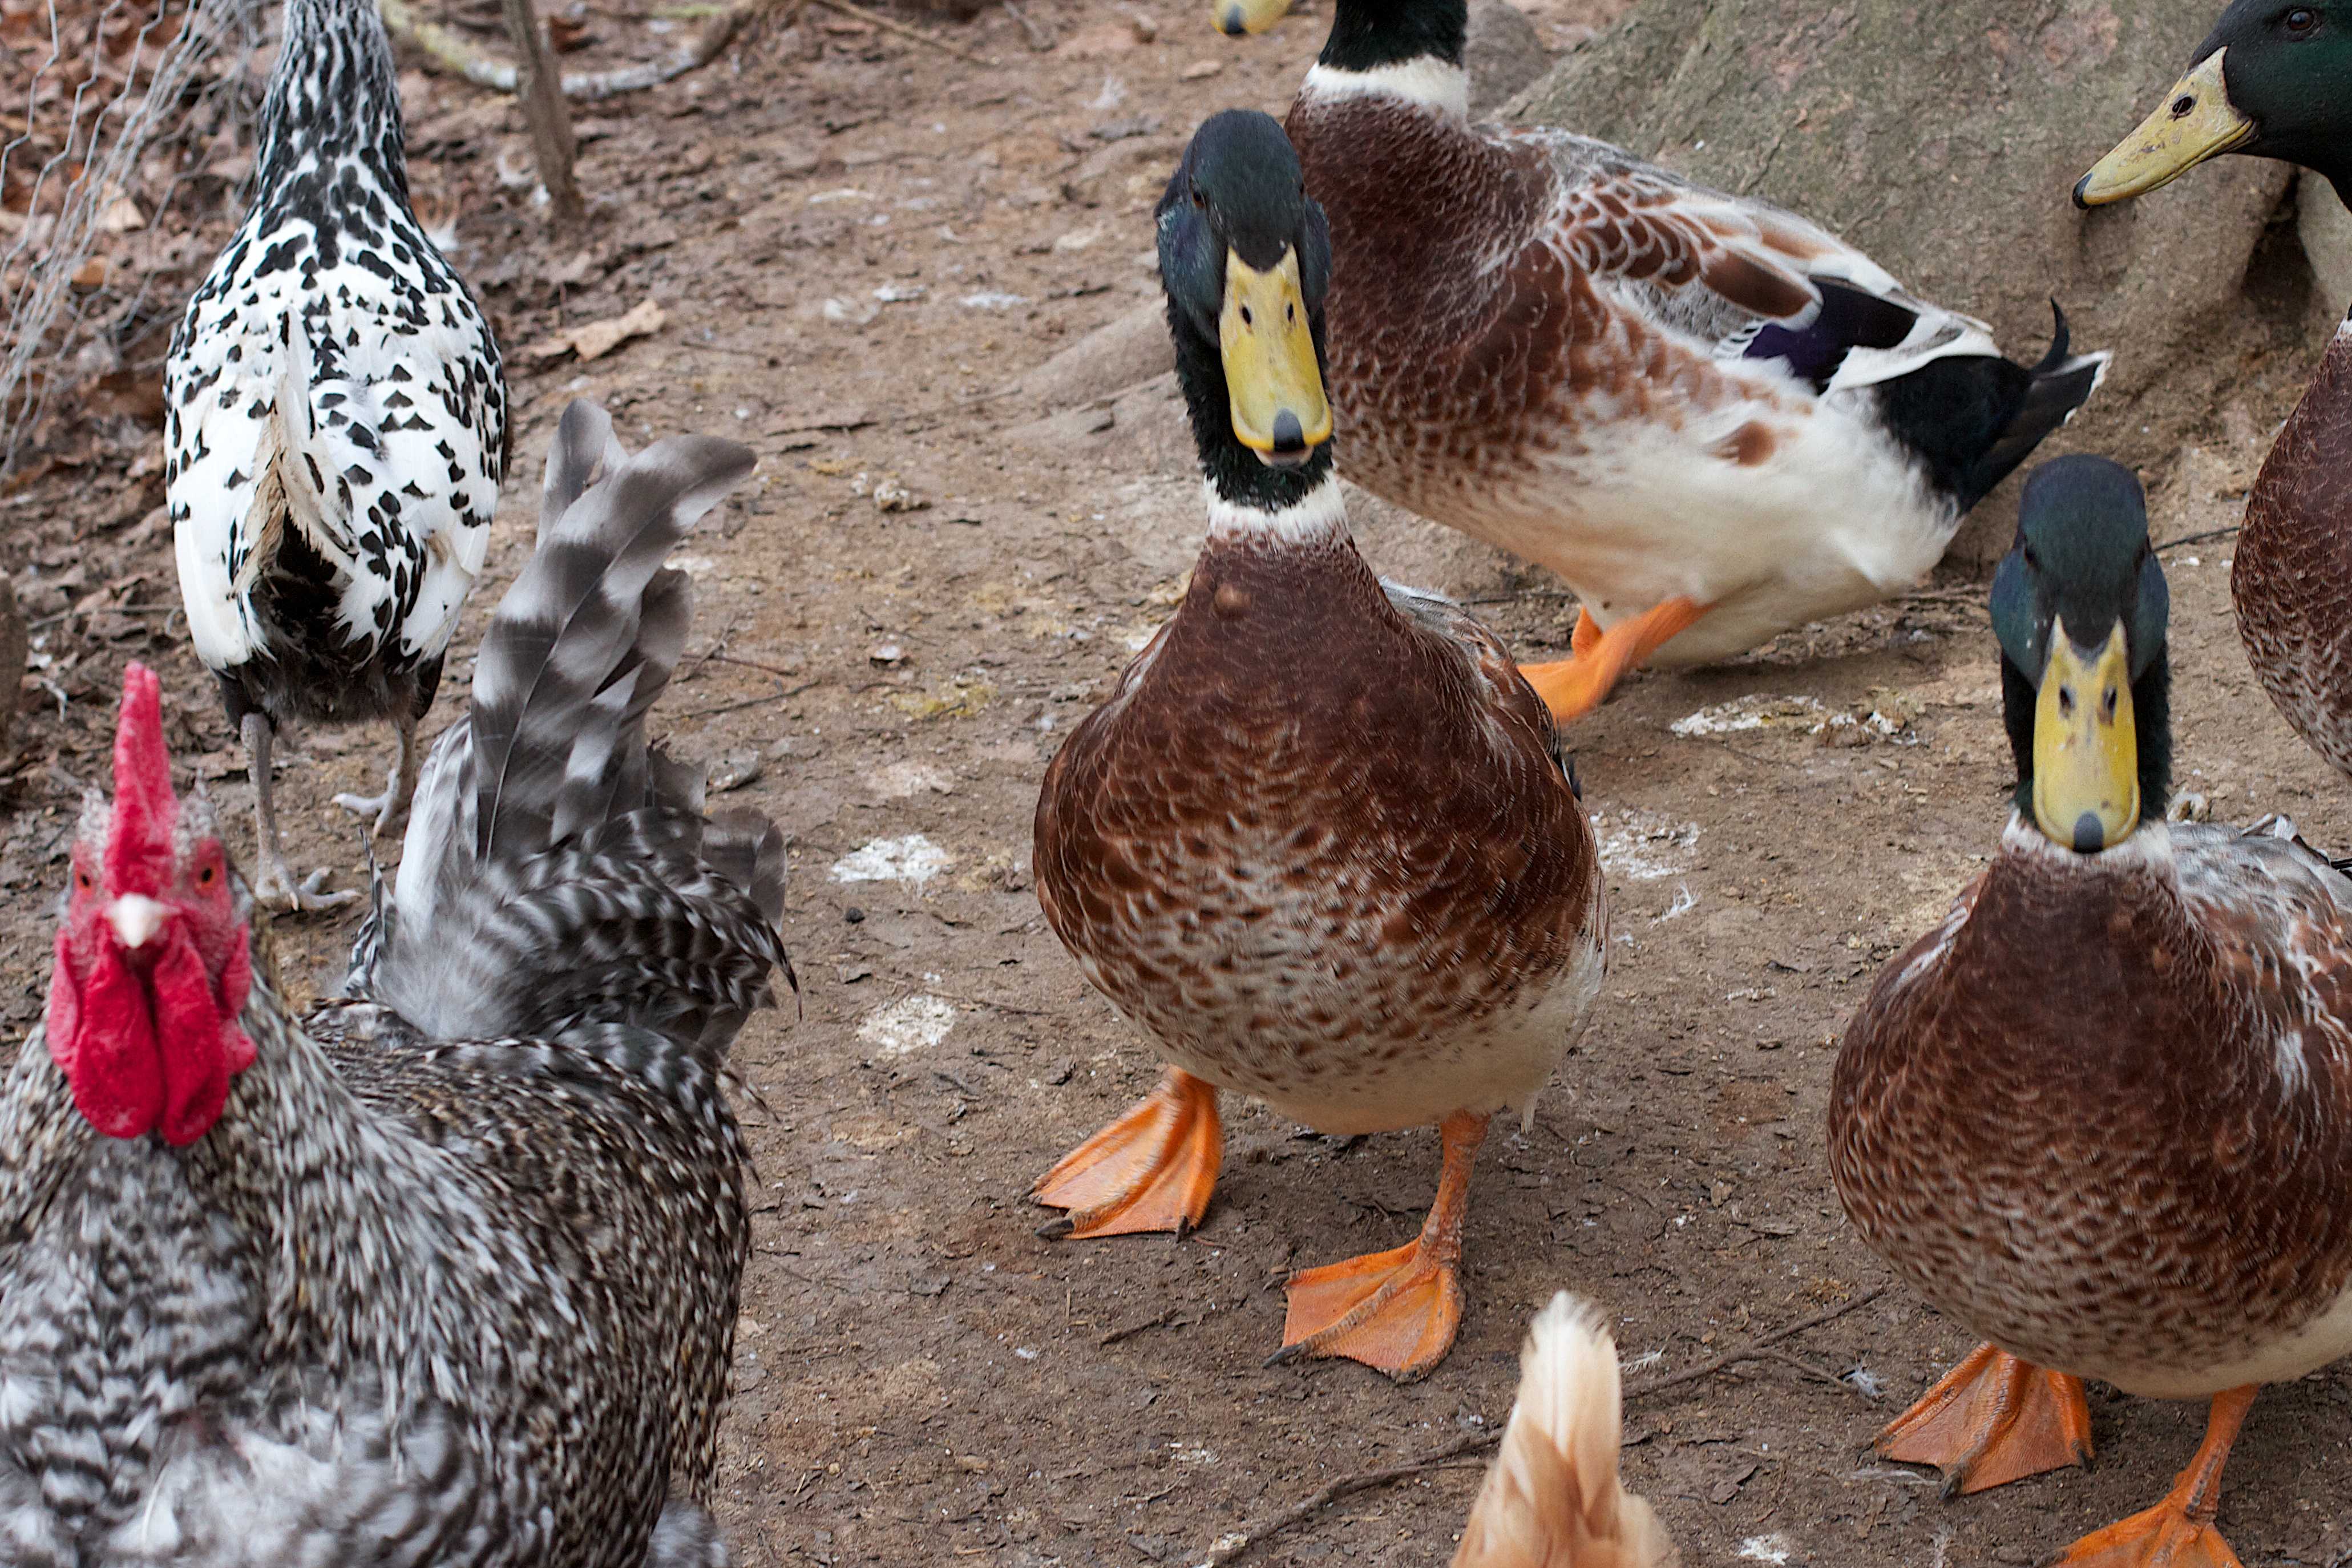
bird, wildlife, beak, fowl, fauna, poultry, duck, goose, vertebrate, waterfowl, water bird, mallard, ducks geese and swans